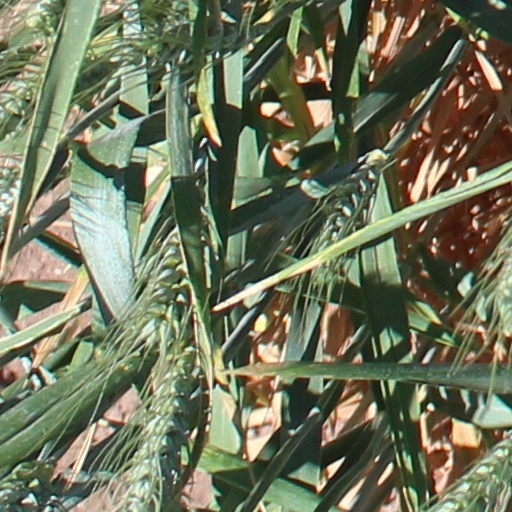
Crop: wheat